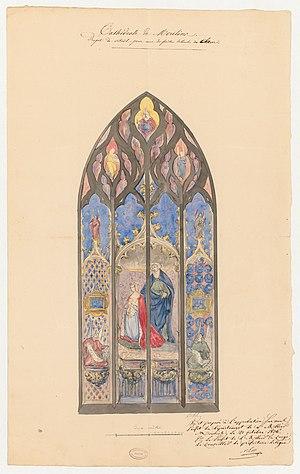
La cathédrale Notre-Dame-de-l'Annonciation de Moulins est une cathédrale catholique romaine située à Moulins, dans le département de l'Allier. Elle est le siège épiscopal du diocèse de Moulins.
Émile Thibaud, né Pierre Jean Thibaud le 11 décembre 1806 à Riom et mort le 28 août 1896 à Lamazière-Haute, est un vitrailliste du XIXᵉ siècle.